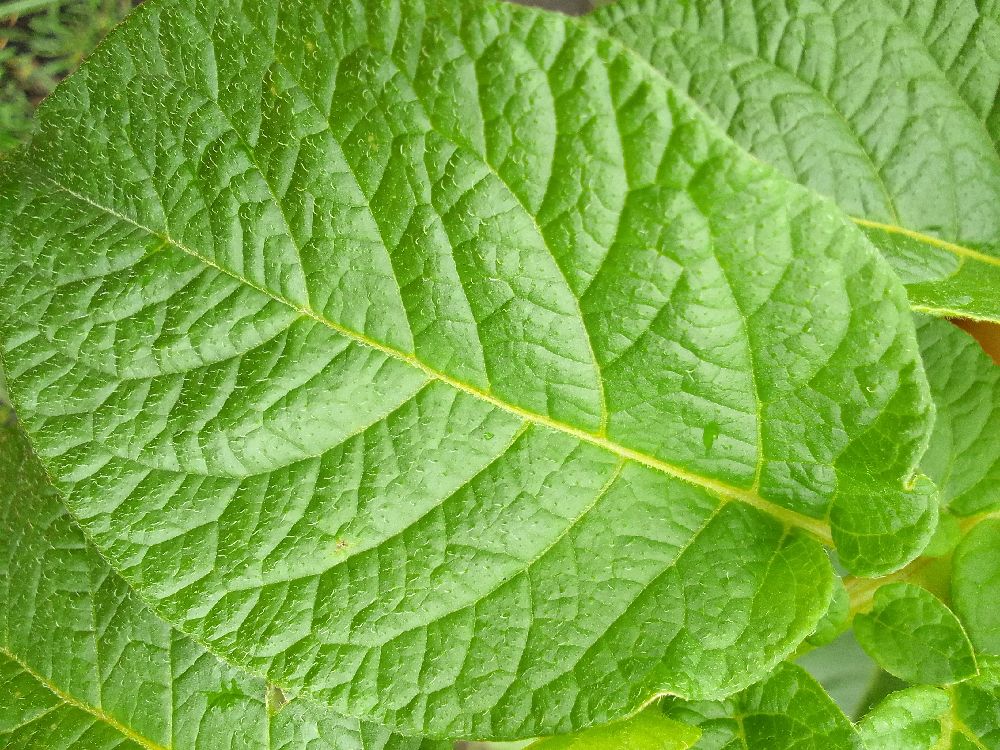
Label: Healthy